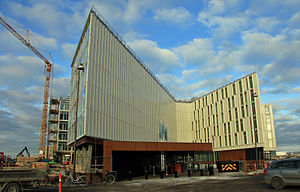
Nordhavnen / Marmormolen
FN-Byen på Marmormolen i København.
FN-Byen på Marmormolen i København.
Nordhavnen eller Københavns Nordhavn er et havneanlæg ved Øresunds kyst, der blev anlagt i slutningen af 1800-tallet ved opfyldning i Svanemøllebugten nord for Københavns Frihavn. I dag danner området, der i alt er over 2 km² stort, rammen om størstedelen af Københavns Havns traditionelle aktivitet. I Nordhavnen findes færgelejer, containerterminal og fisketorv, ligesom der er mange lagre og industrielle virksomheder. Nordhavnen rummer desuden Danmarks største lystbådehavn.